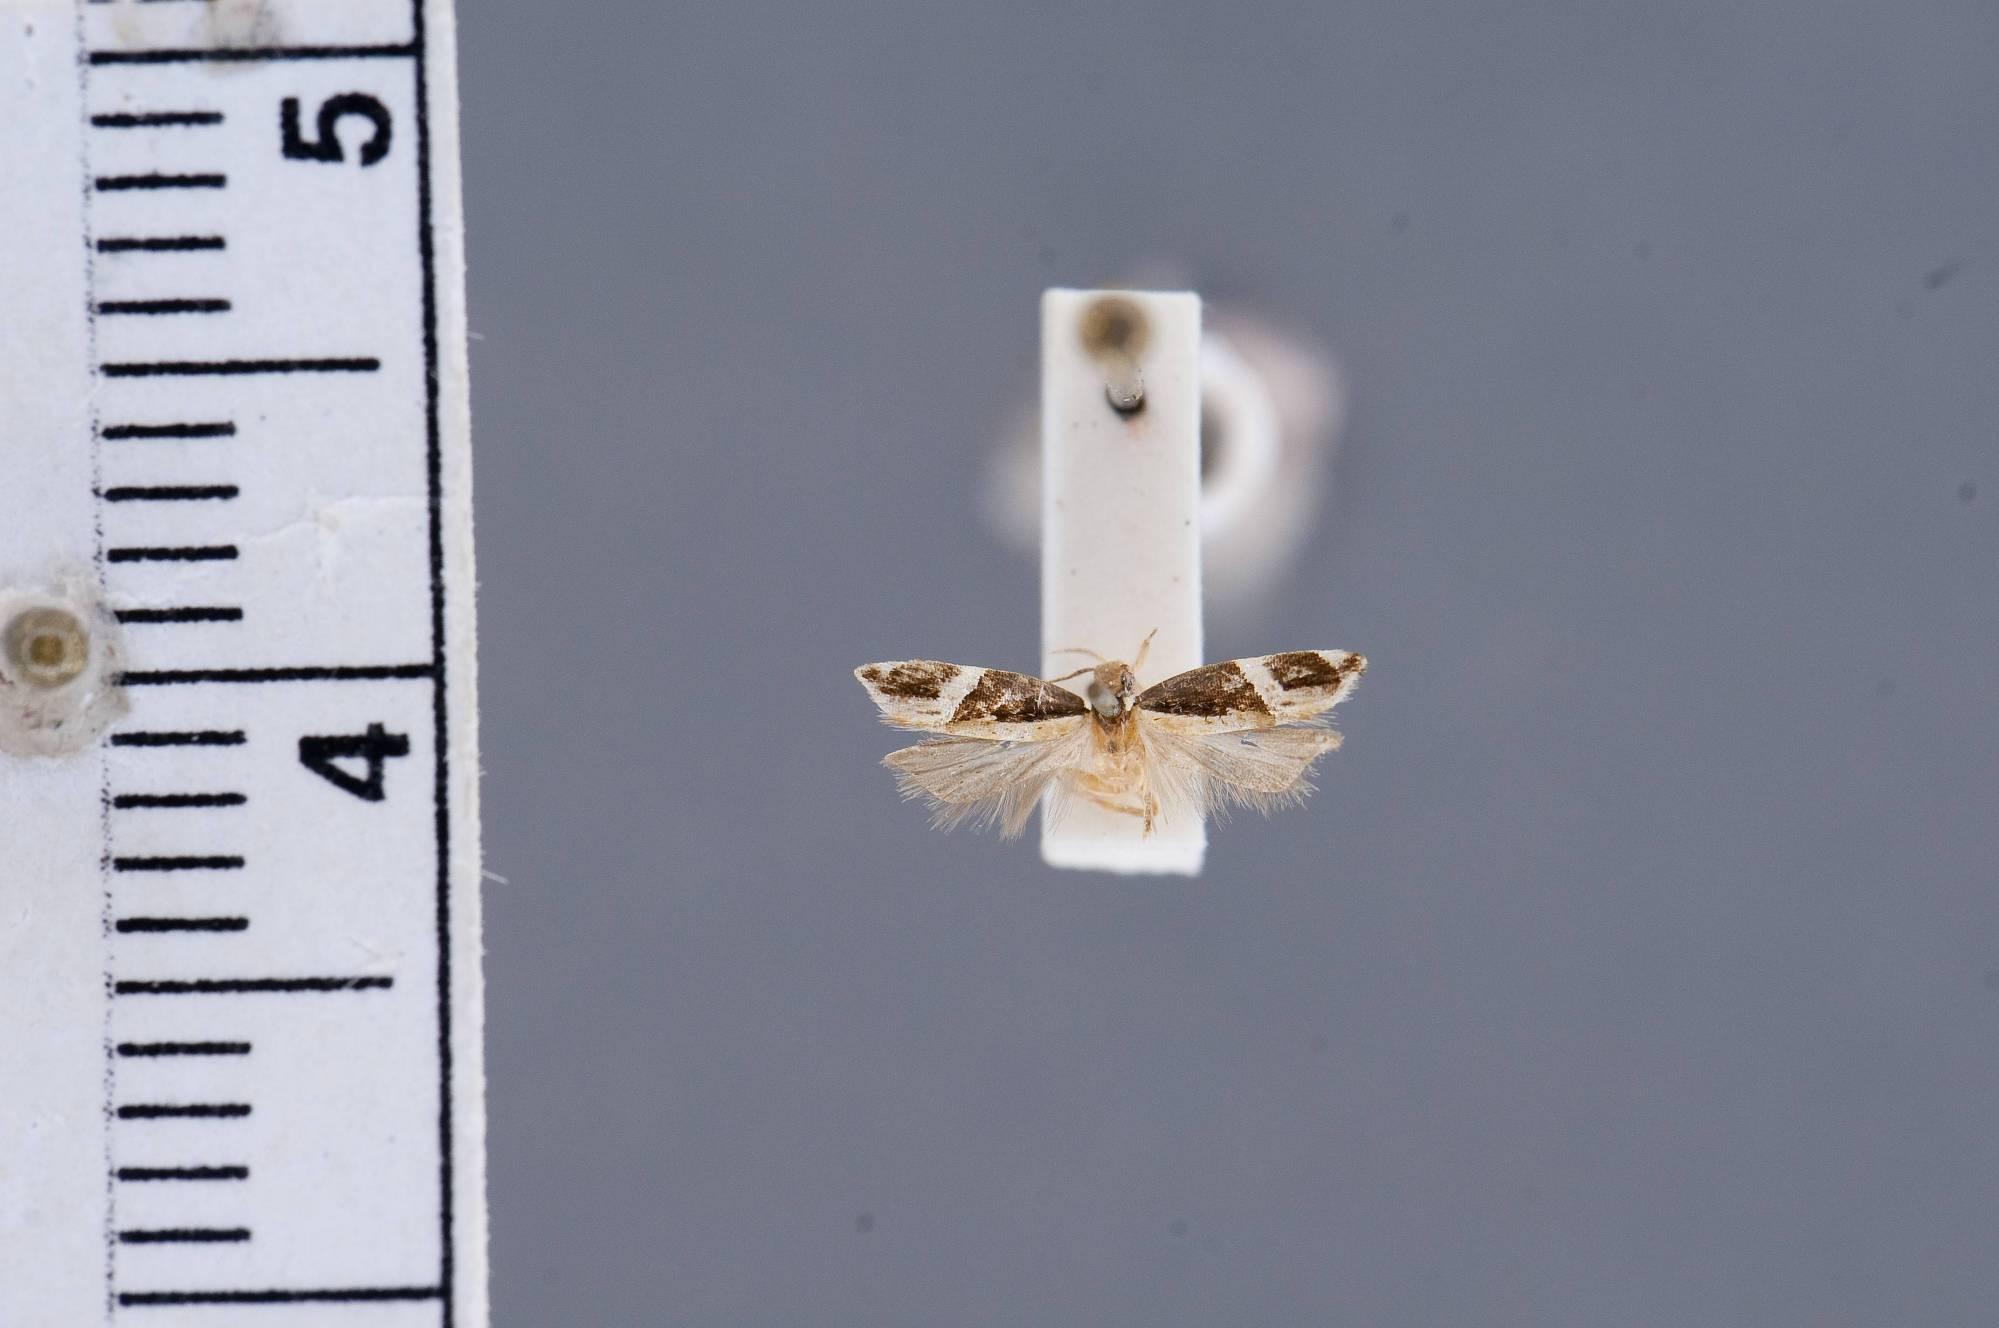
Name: Brachmia heterotoma
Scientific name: Brachmia heterotoma Diakonoff, 1968
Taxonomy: Animalia, Arthropoda, Insecta, Lepidoptera, Glossata, Gelechiidae, Dichomerinae
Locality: Luzon, Los Baños, Philippines
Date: [Not Stated]